Bill Clark (American football)

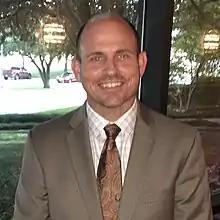
Clark at 2017 C-USA media days

Bill Bradford Clark (born June 28, 1968) is a retired American football coach. He was the head football coach at the University of Alabama at Birmingham (UAB). He held the position from 2014 season until June 24, 2022, when he retired because of health issues related to his back.